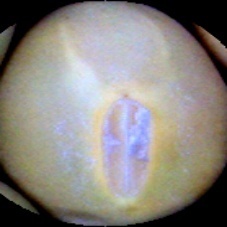
Label: Immature